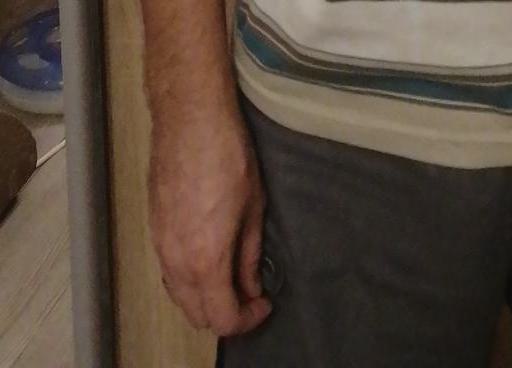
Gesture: no_gesture